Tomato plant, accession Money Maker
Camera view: tilt-top (135 deg); turntable rotation: 330 degrees
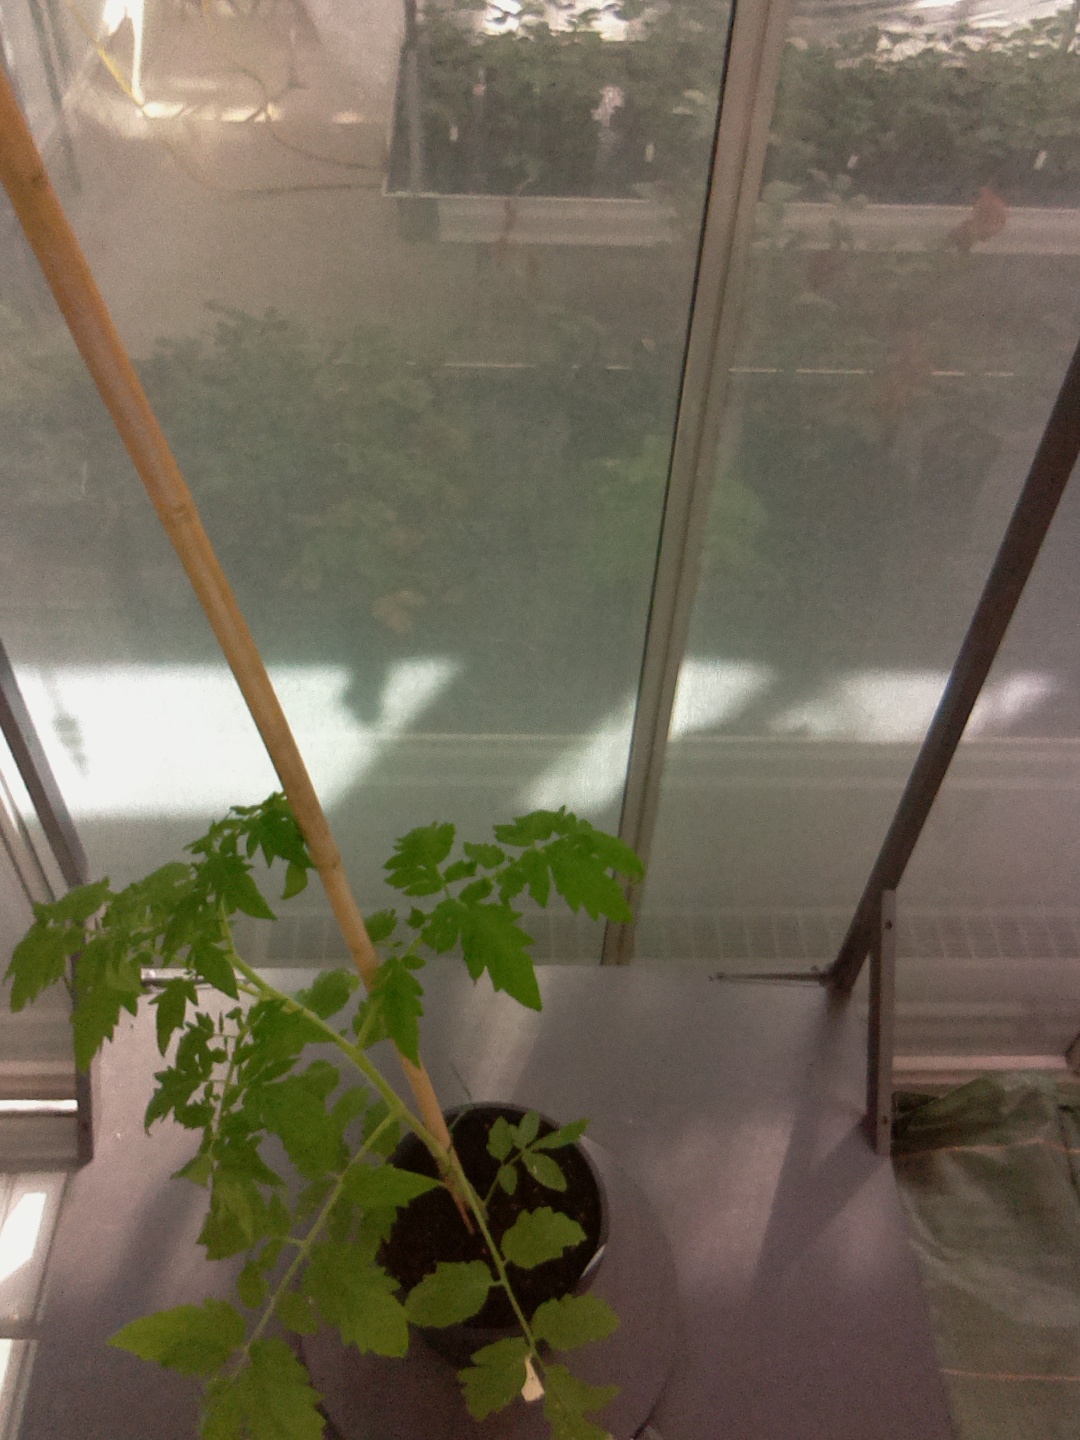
BBCH growth stage 15: 10 of true leaves visible